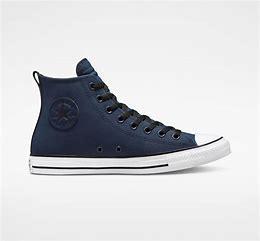
Brand: Converse
Model: Chuck Taylor All Star Top